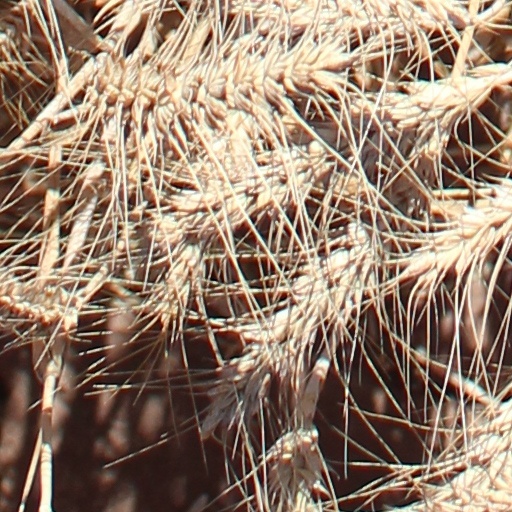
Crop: wheat